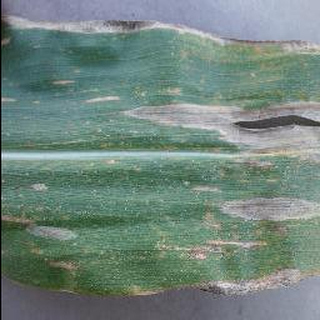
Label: corn_cercospora_leaf_spot